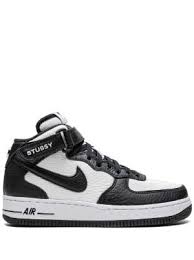
Label: Sneaker